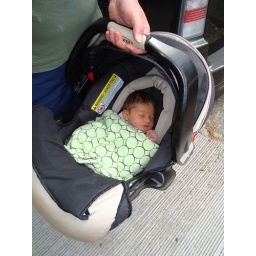
Matt carries Lila in car seat